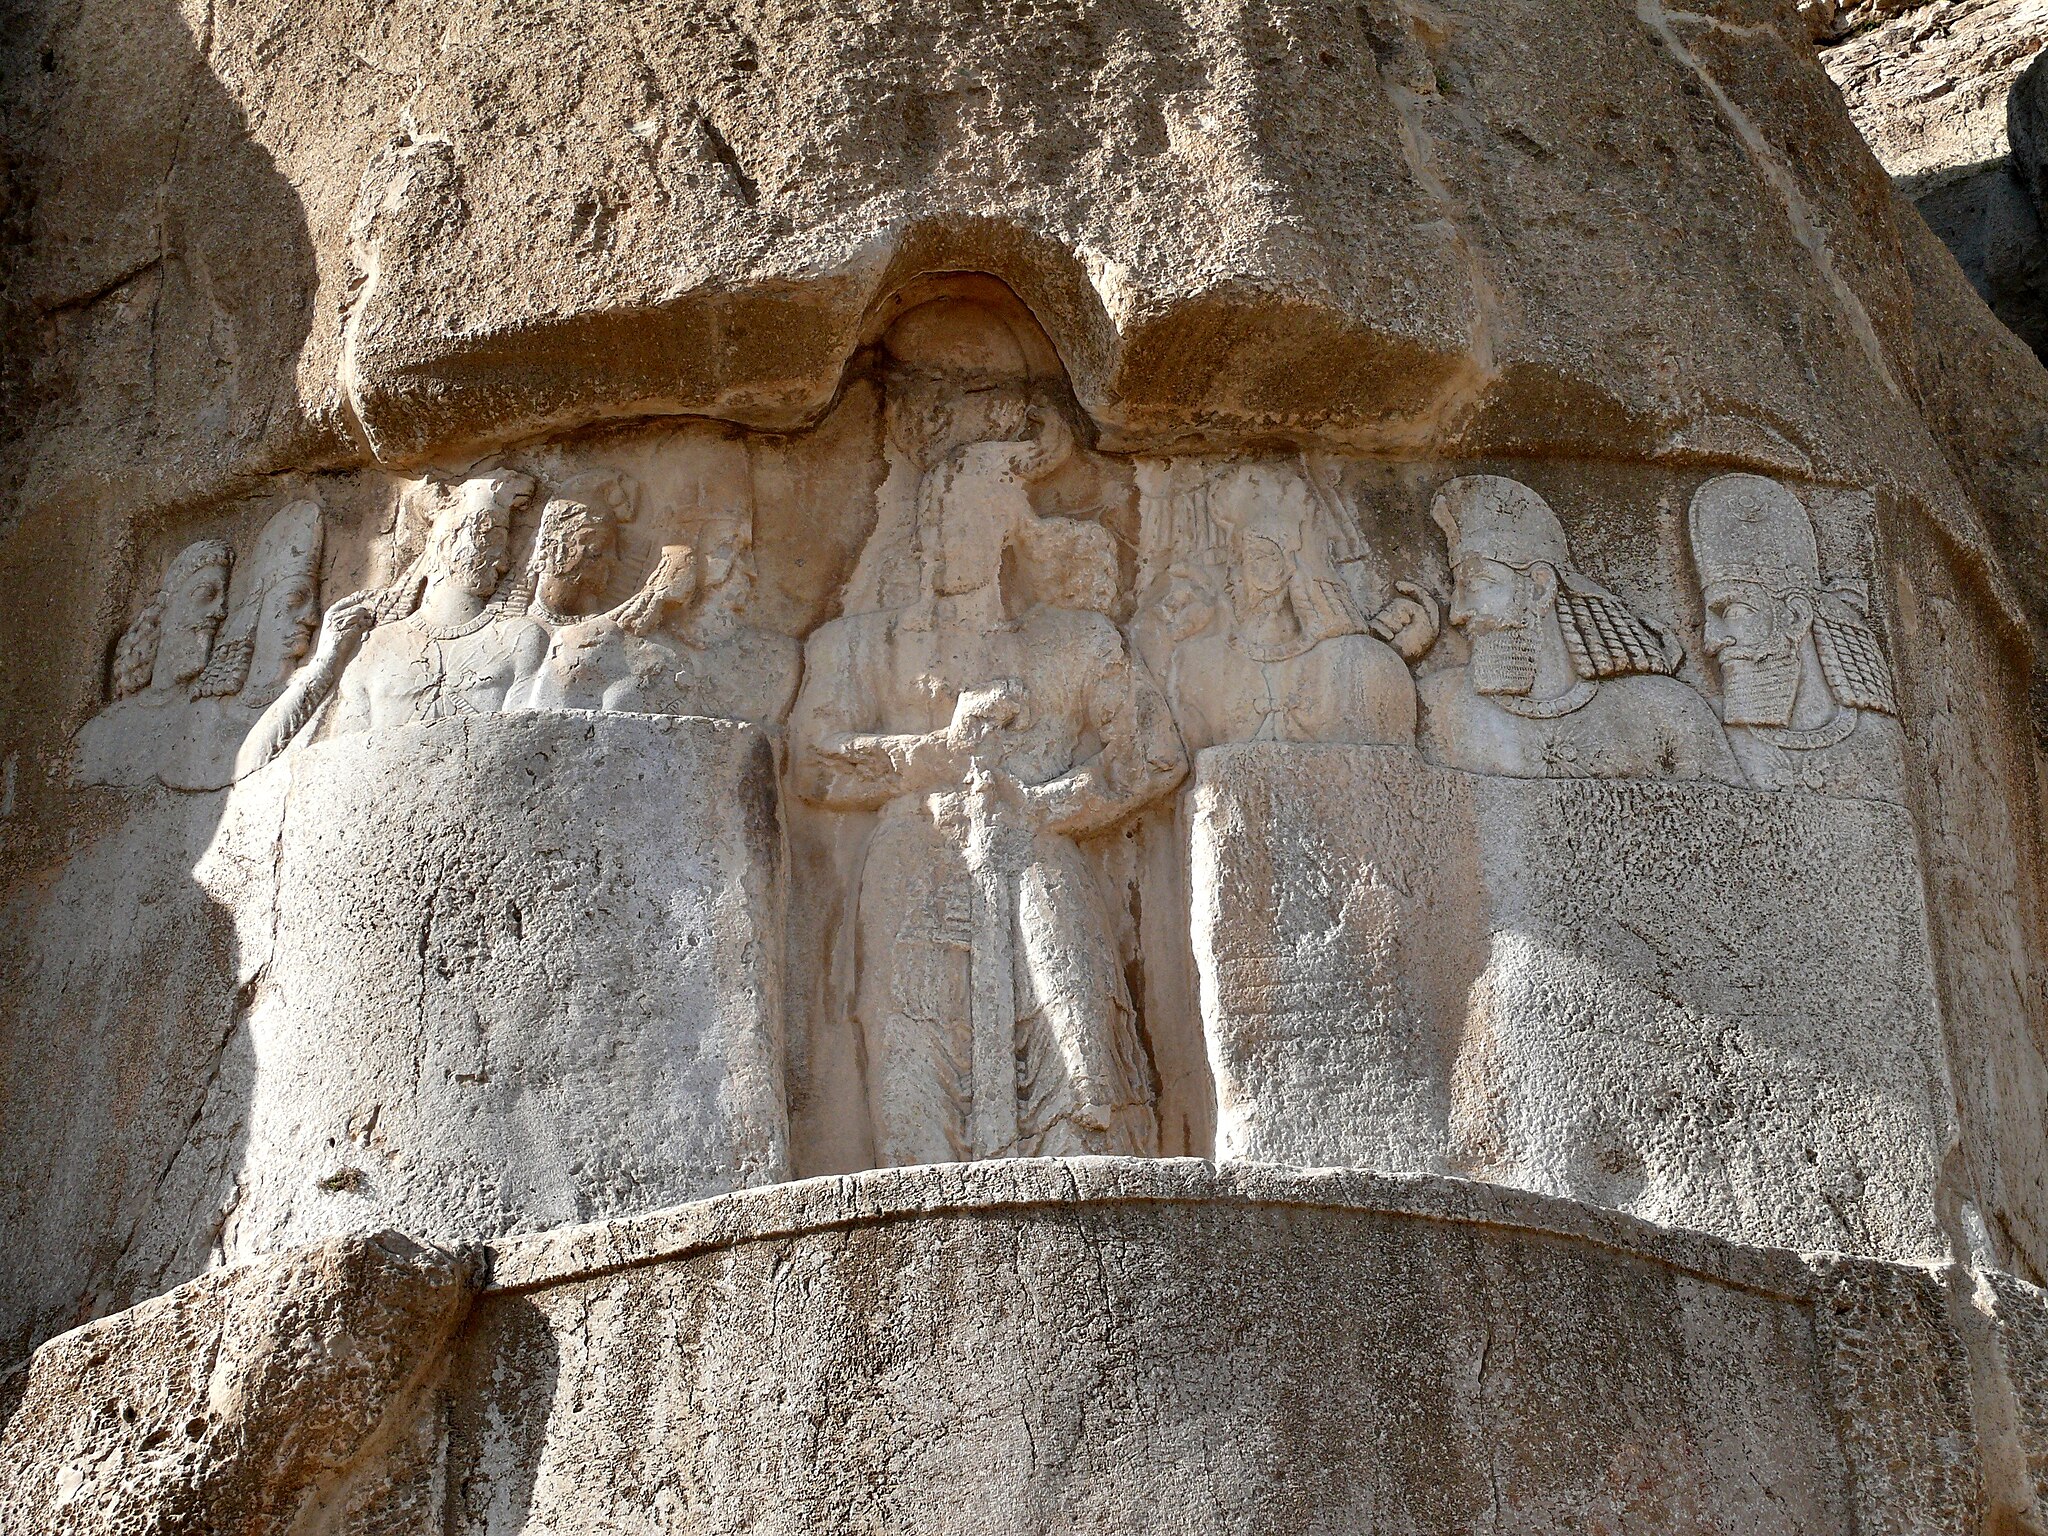
Title: Naqsh-e Rostam II, register view (3160636781)
Description: Close view of Bahram II’s audience scene at Naqsh-e Rostam, said Naqsh-e Rostam II. A contextual view of the relief can be seen there Naqsh-e Rostam II is one of the many rock reliefs attributed to the Sasanian king Bahram II. During his reign, the art of carving rock relief raised to a culminating importance like never before. Bahram II’s The singularity lay not only in the high number of reliefs he ordered (not less than 10), but also in the diversity of their locations and thematic. If Bahram re-used some of the places already hosting some of his Sasanian predecessors reliefs such as Bishapour, or Naqsh-e Rostam (also hosting 4 royal achaemenian tombs ( see it on Rob’s stream) , an achaemenian temple , and at last 1 elamite rock relief), he also choose 5 new places never carved before such as Sarab-e Bahram, Sar mashhad, Guyum, Barm-e Dilak, and Sarab-e Qandil. None of these places will ever be carved again, and then, will definitely remain attached to his reign. As Bahram didn’t match any substantial military victory, he could not be represented in any victorious or blessed investiture posture but then introduced some new iconographic themes such as the royal audience given to courtiers ( Sarab-e Bahram ) or embassadors ( Bishapour II on Rob’s stream ) , love scene ( Barm-e Dilak I ), or fight against fierce lions (Sar Mashhad) The scene is aimed to produce an impression of majesty and power for the downer spectator. The king stands at the center, holding his sword with his 2 joined hands, wearing his typical winged crown. His Korymbos (hairs fastened into a big spherical bow, all contained into a veil forming this typical Sasanian royal hairdressing) disrupts the upper level of the frame. The scene is contained into a large rectangular frame deeply carved. This is intended to produce a strong volume effect by using the artifice of exaggerating the deepness on a convex rocky cliff. The dimensions of the large thoraces compared to the legs is intended to restore by a kind of optical illusion effect, the impression of normal proportions for a spectator watching the scene from down. The king’s dressing is now perfectly executed, with gracious floating bended wrinkles on the baggy trouser. If the body of the king is shown with a frontal posture, his head is turned on his right, which is an original position. On the left of the register, one can see 5 characters: A noble man, the high priest (“moebed”) Kartir (unbearded), 2 closer characters probably from the royal family as their animal head hats testify, then an unbearded servant or priest. On the right side, 3 noblemen are shown. All the characters pay respect to the king by a typical gesture, curving forward their 2nd finger. It is not precisely known whether the fact that only the bust of the non royal person is seen was intentional or not. Some think it was aimed to back the importance of the king, while some other stated the relief was not finished. The cautioned polishing of the surface, the precision and regularity of the top of the panel hiding the secondary characters probably is the evidence that it was finished and intentionally left this way. This relief was carved on the exact place of a former Elamite relief who probably shown a religious tribute in a similar fashion as the relief of Kurangun, near Fahlian. The elamite register is nearly completely erased but some artefacts can still be distinguished, better viewed when the sun comes to the midday: a Crowned head can be seen positioned on the left side of the Sasanian scene, the top of an Elamite hat lay over the top of a Sasanian courtier, a complete Elamite character head , probably a prince is seen at the right side of the Sasanian scene, and a few paralleled lines testify of the former existence of a bended snake formed throne, probably aimed to support a sitting divinity. Thx to YoungRobV for posting his precious pictures Taken at Naqsh-e Rostam, Vicinity of Marvdasht, Fars province, Iran, April 2008
Date: 2009-01-03 00:14
Categories: Relief of Bahram II and his court, Flickr images reviewed by FlickreviewR, Files with coordinates missing SDC location of creation